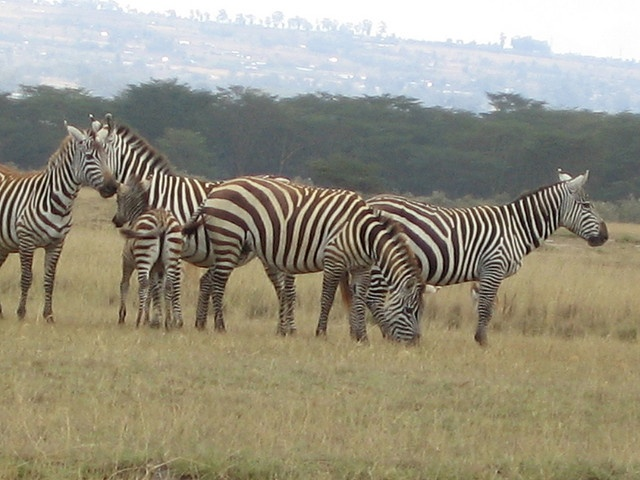
A herd of zebras on a dry grassy pasture.
A few Zebras are standing together in the wilderness.
A group of zebras standing close together .
Herd of zebras with baby grazing in grassy field
A small heard of zebras are standing close together.